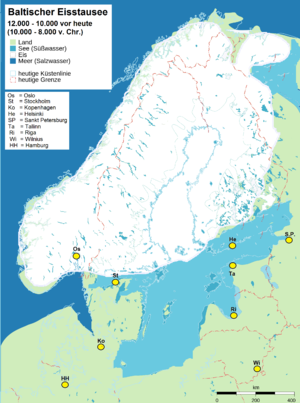
Suomusjärvikulturen / Klima og natur i den tidlige varmesæson
Den baltiske issøs udbredelse. Isen er afsmeltet fra det sydligste Finland, men området er under vand. Landfast forbindelse findes i Karelen mod øst.
Suomusjärvikulturen er den ældste materielle kultur i Finland efter Weichsel-istiden.